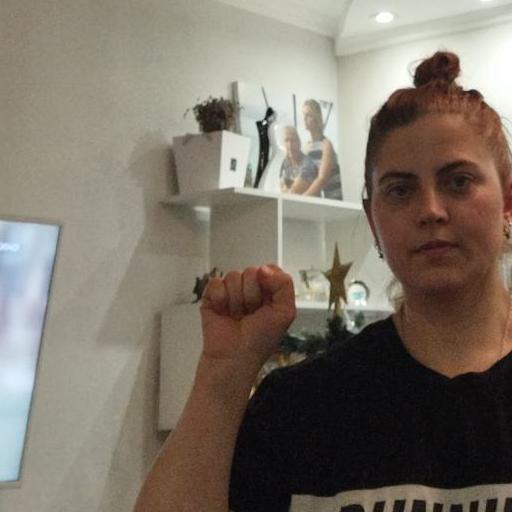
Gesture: fist